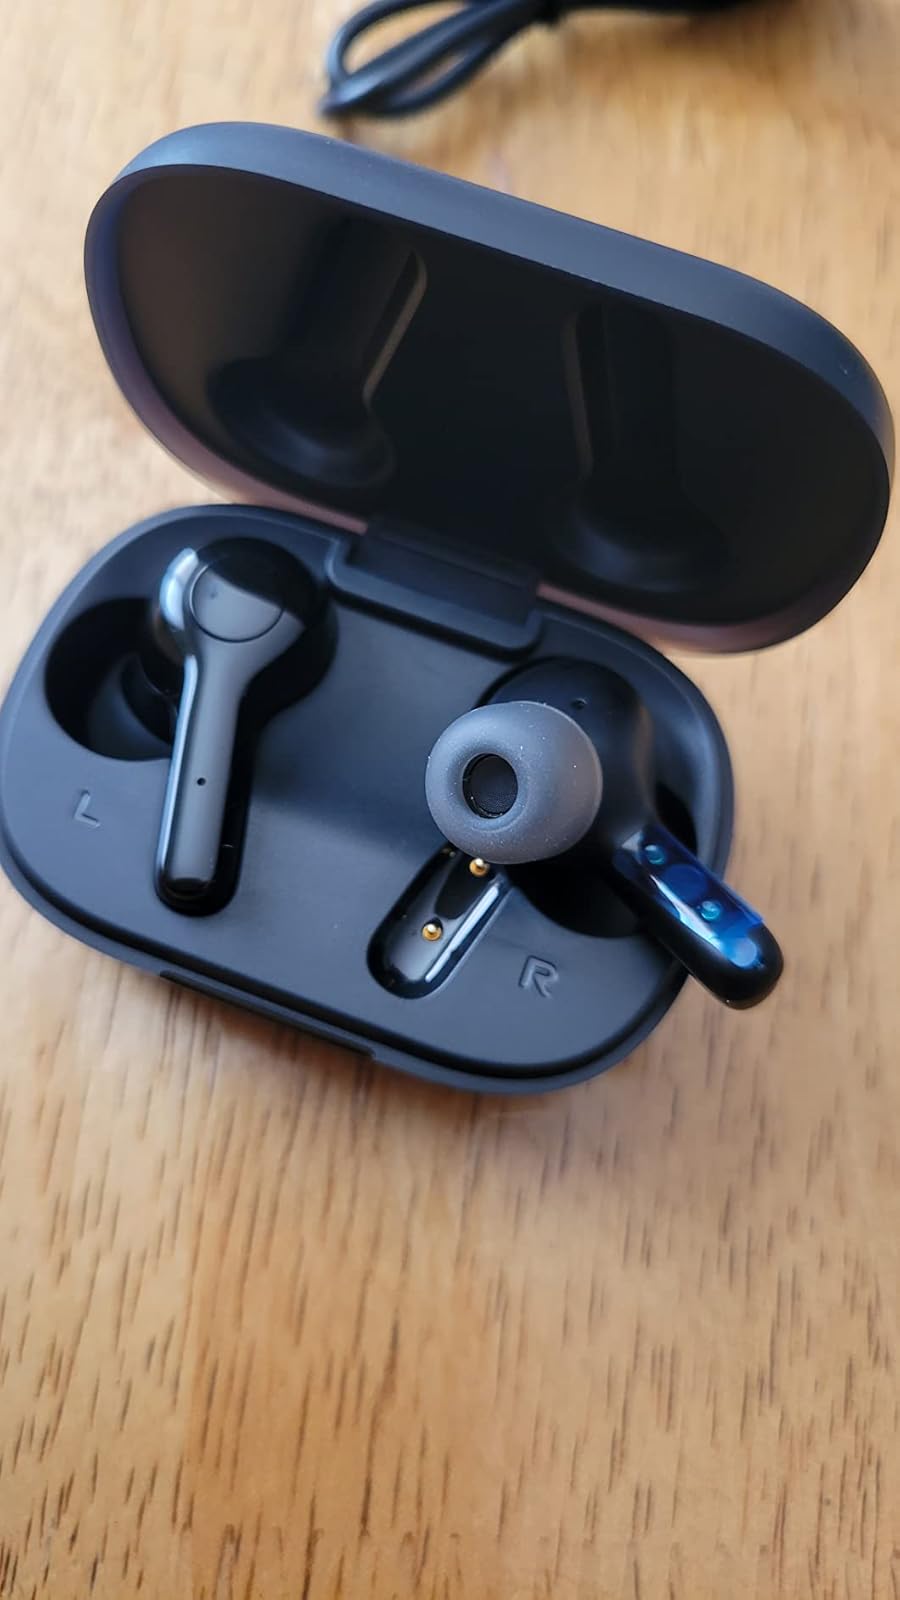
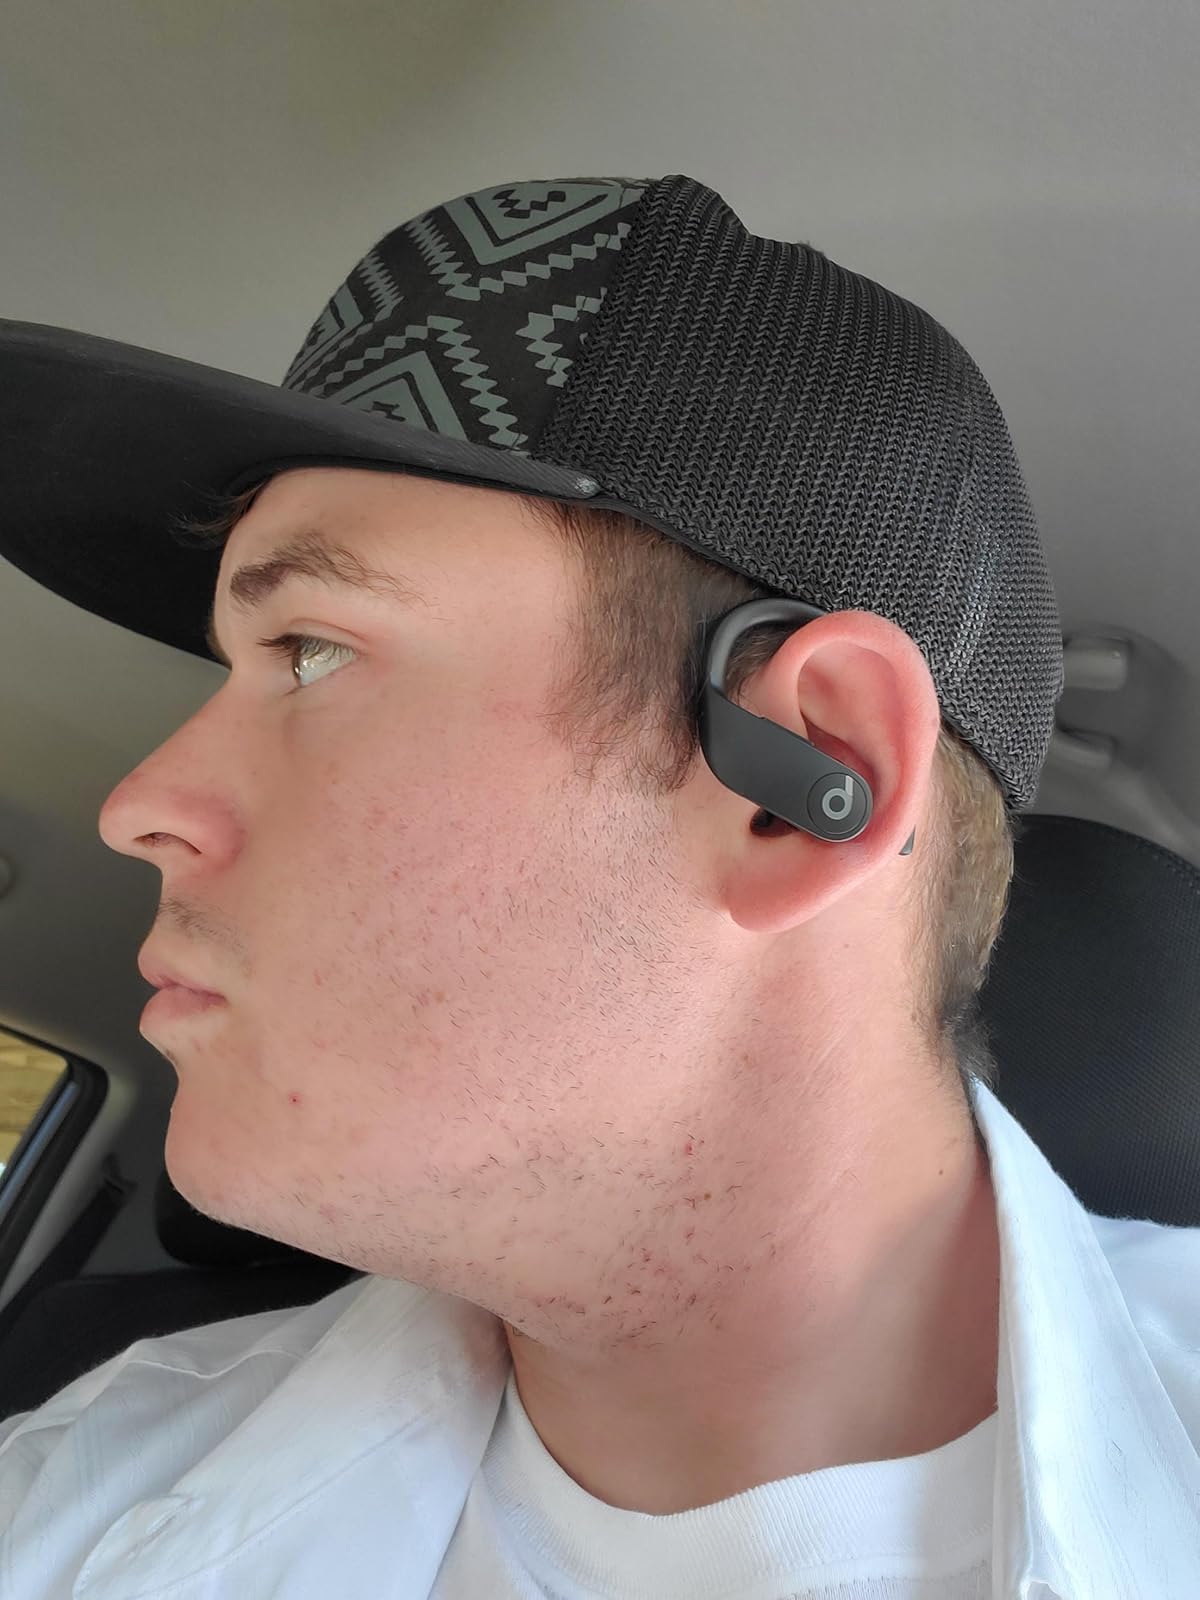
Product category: earbuds
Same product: no